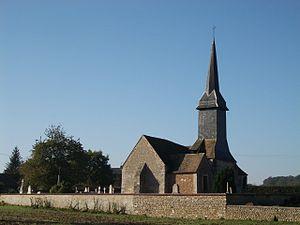
Houlbec-Cocherel est une commune française située dans le département de l'Eure en région Normandie. Ses habitants sont appelés Houlbecquois.